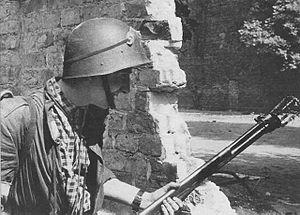
Le casque wz.31 est un casque de combat polonais développé en 1931.